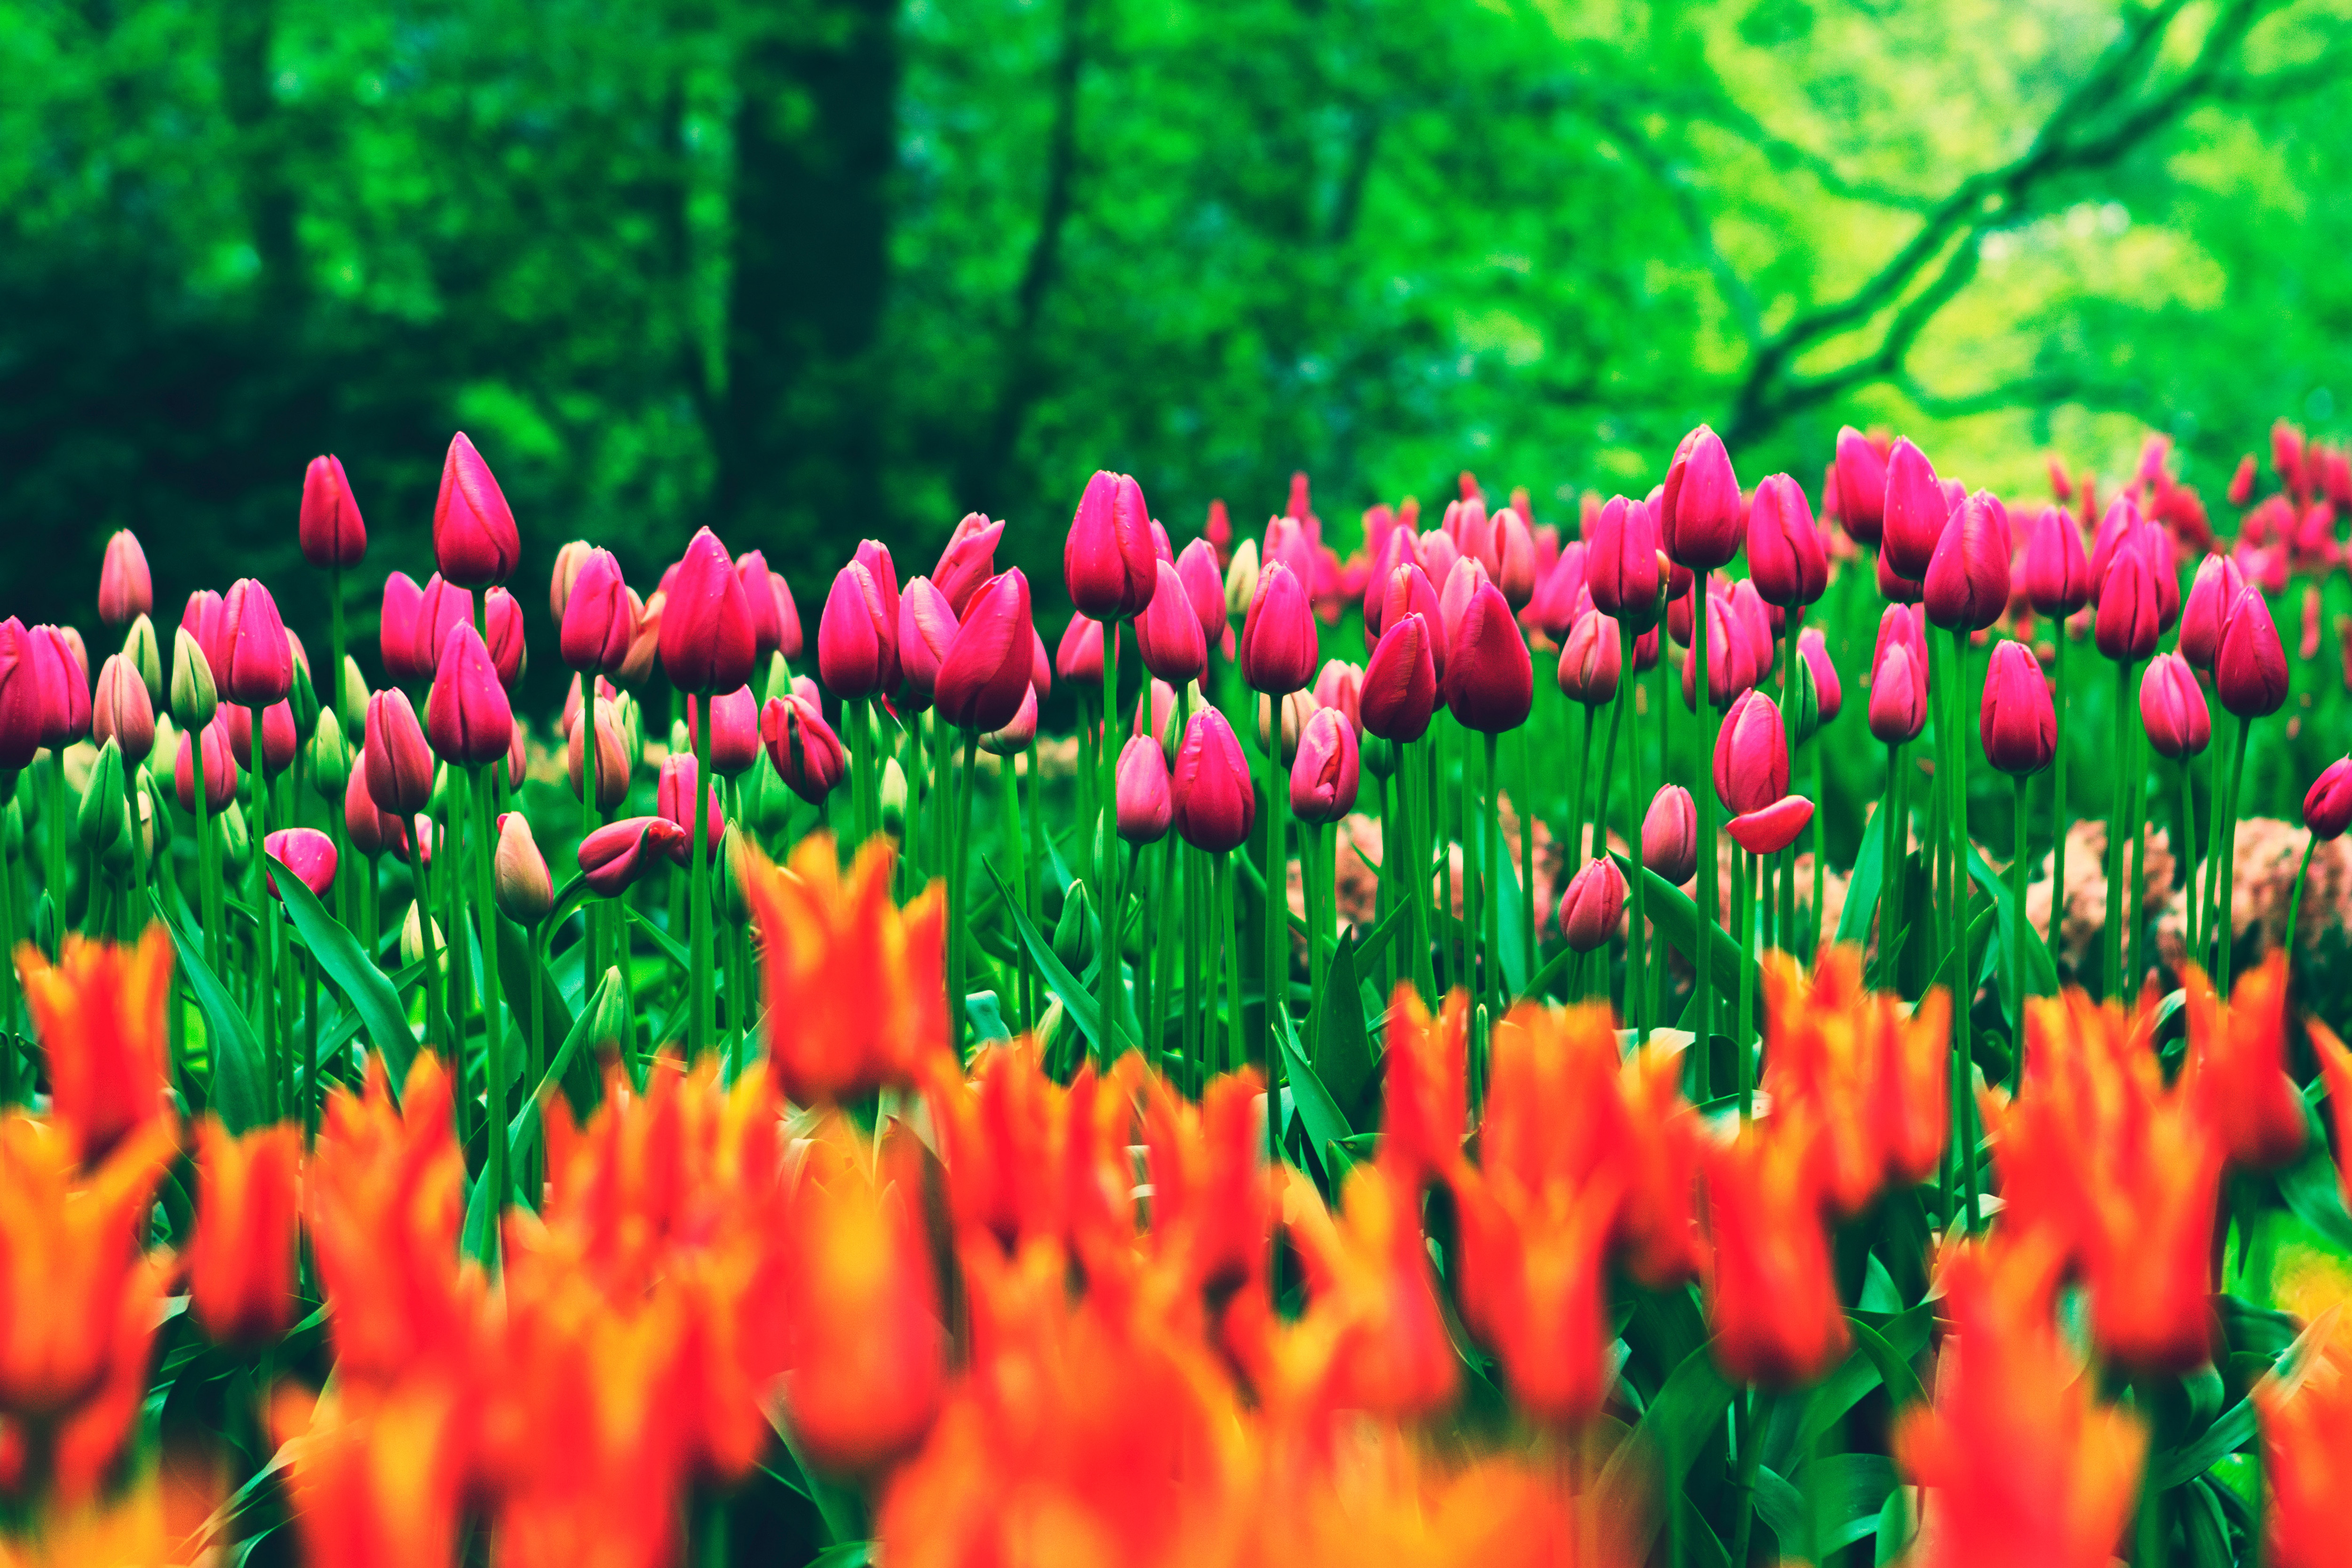
flowering plant, flower, tulip, petal, nature, green, natural landscape, plant, pink, vegetation, spring, leaf, botany, plant stem, plantation, botanical garden, lily family, garden, groundcover, landscaping, wildflower, landscape, vascular plant, annual plant, meadow, perennial plant